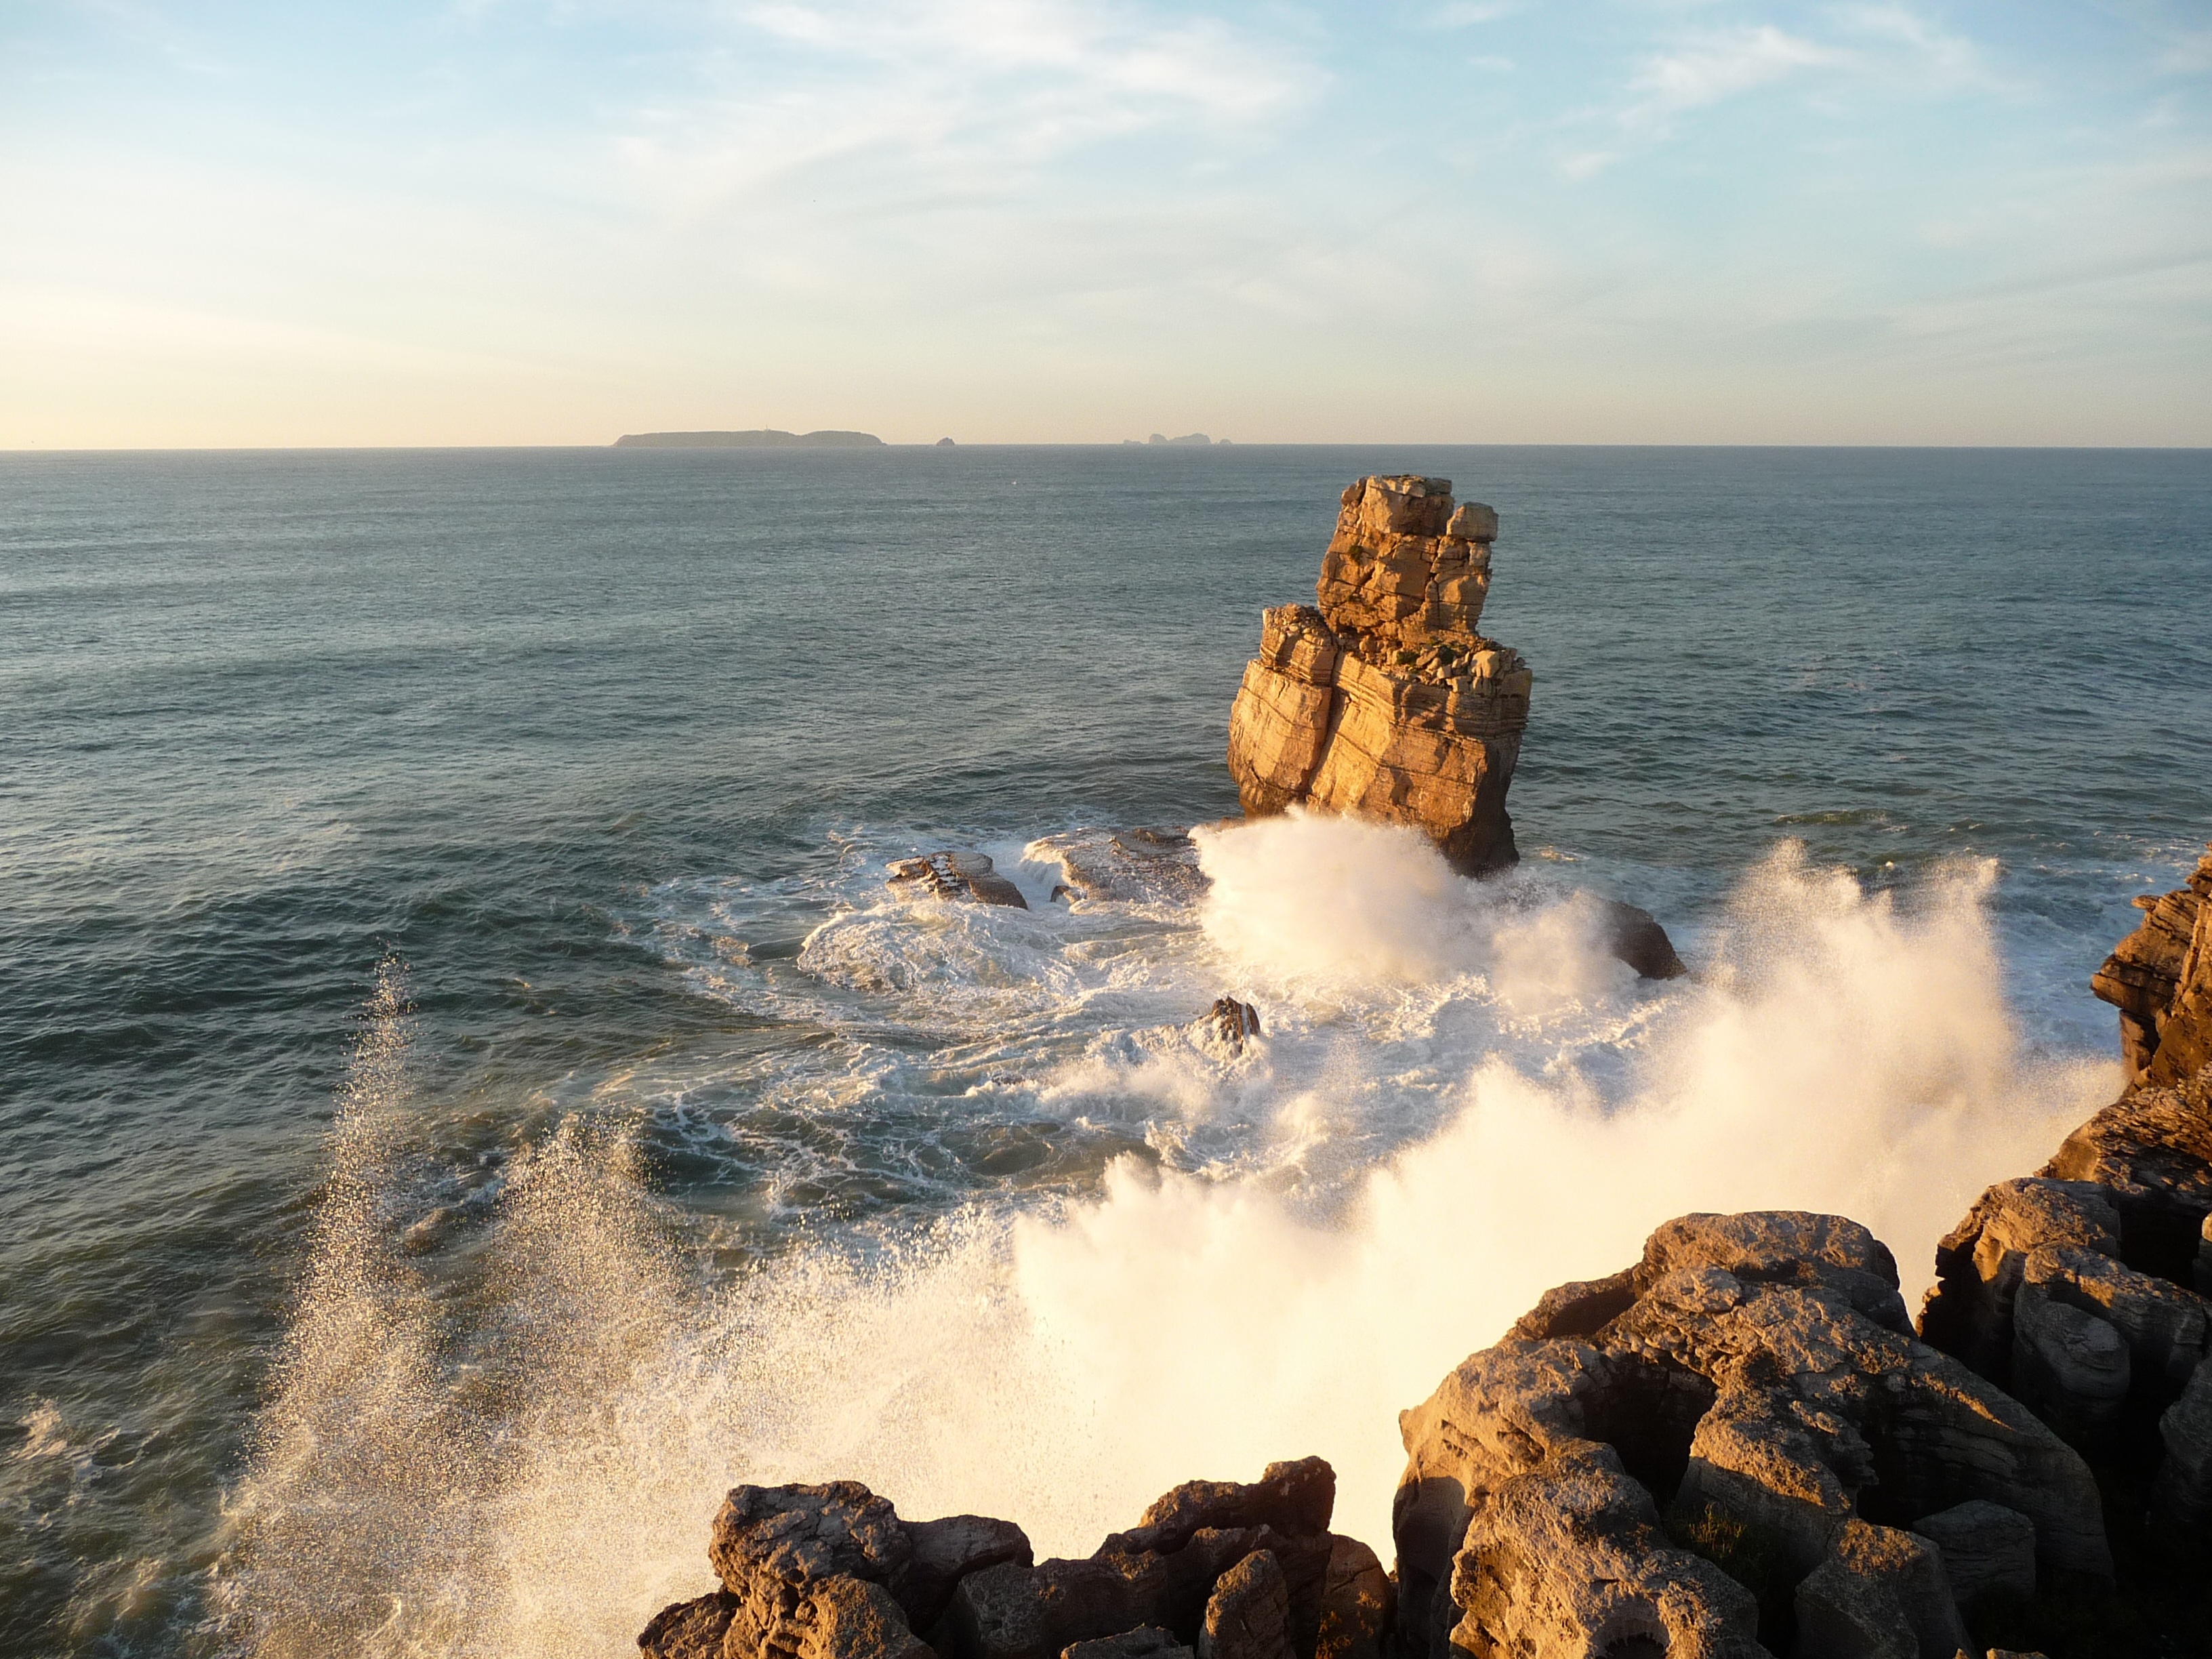
beach, sea, coast, sand, rock, ocean, horizon, sunrise, sunset, morning, shore, wave, cliff, bay, terrain, material, body of water, portugal, peniche, atlantic, breakwater, cape, wind wave